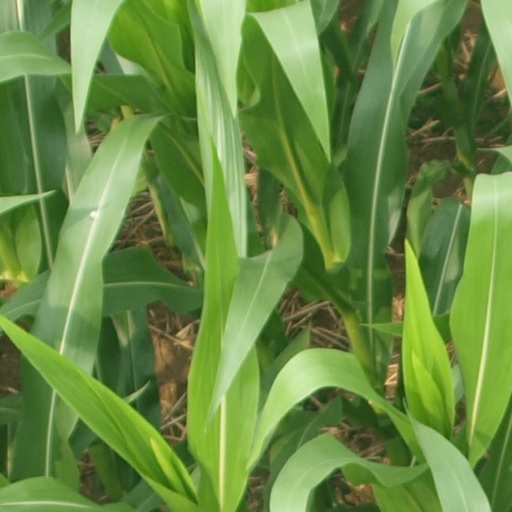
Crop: maize; corn